List of All Elite Wrestling pay-per-view events

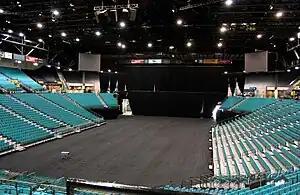
The MGM Grand Garden Arena hosted All Elite Wrestling's inaugural pay-per-view event Double or Nothing

This is a list of All Elite Wrestling pay-per-view events, detailing all wrestling shows promoted on pay-per-view (PPV) by All Elite Wrestling (AEW).